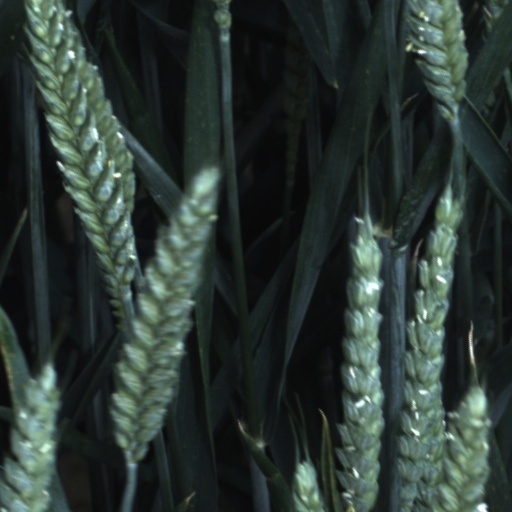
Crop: wheat